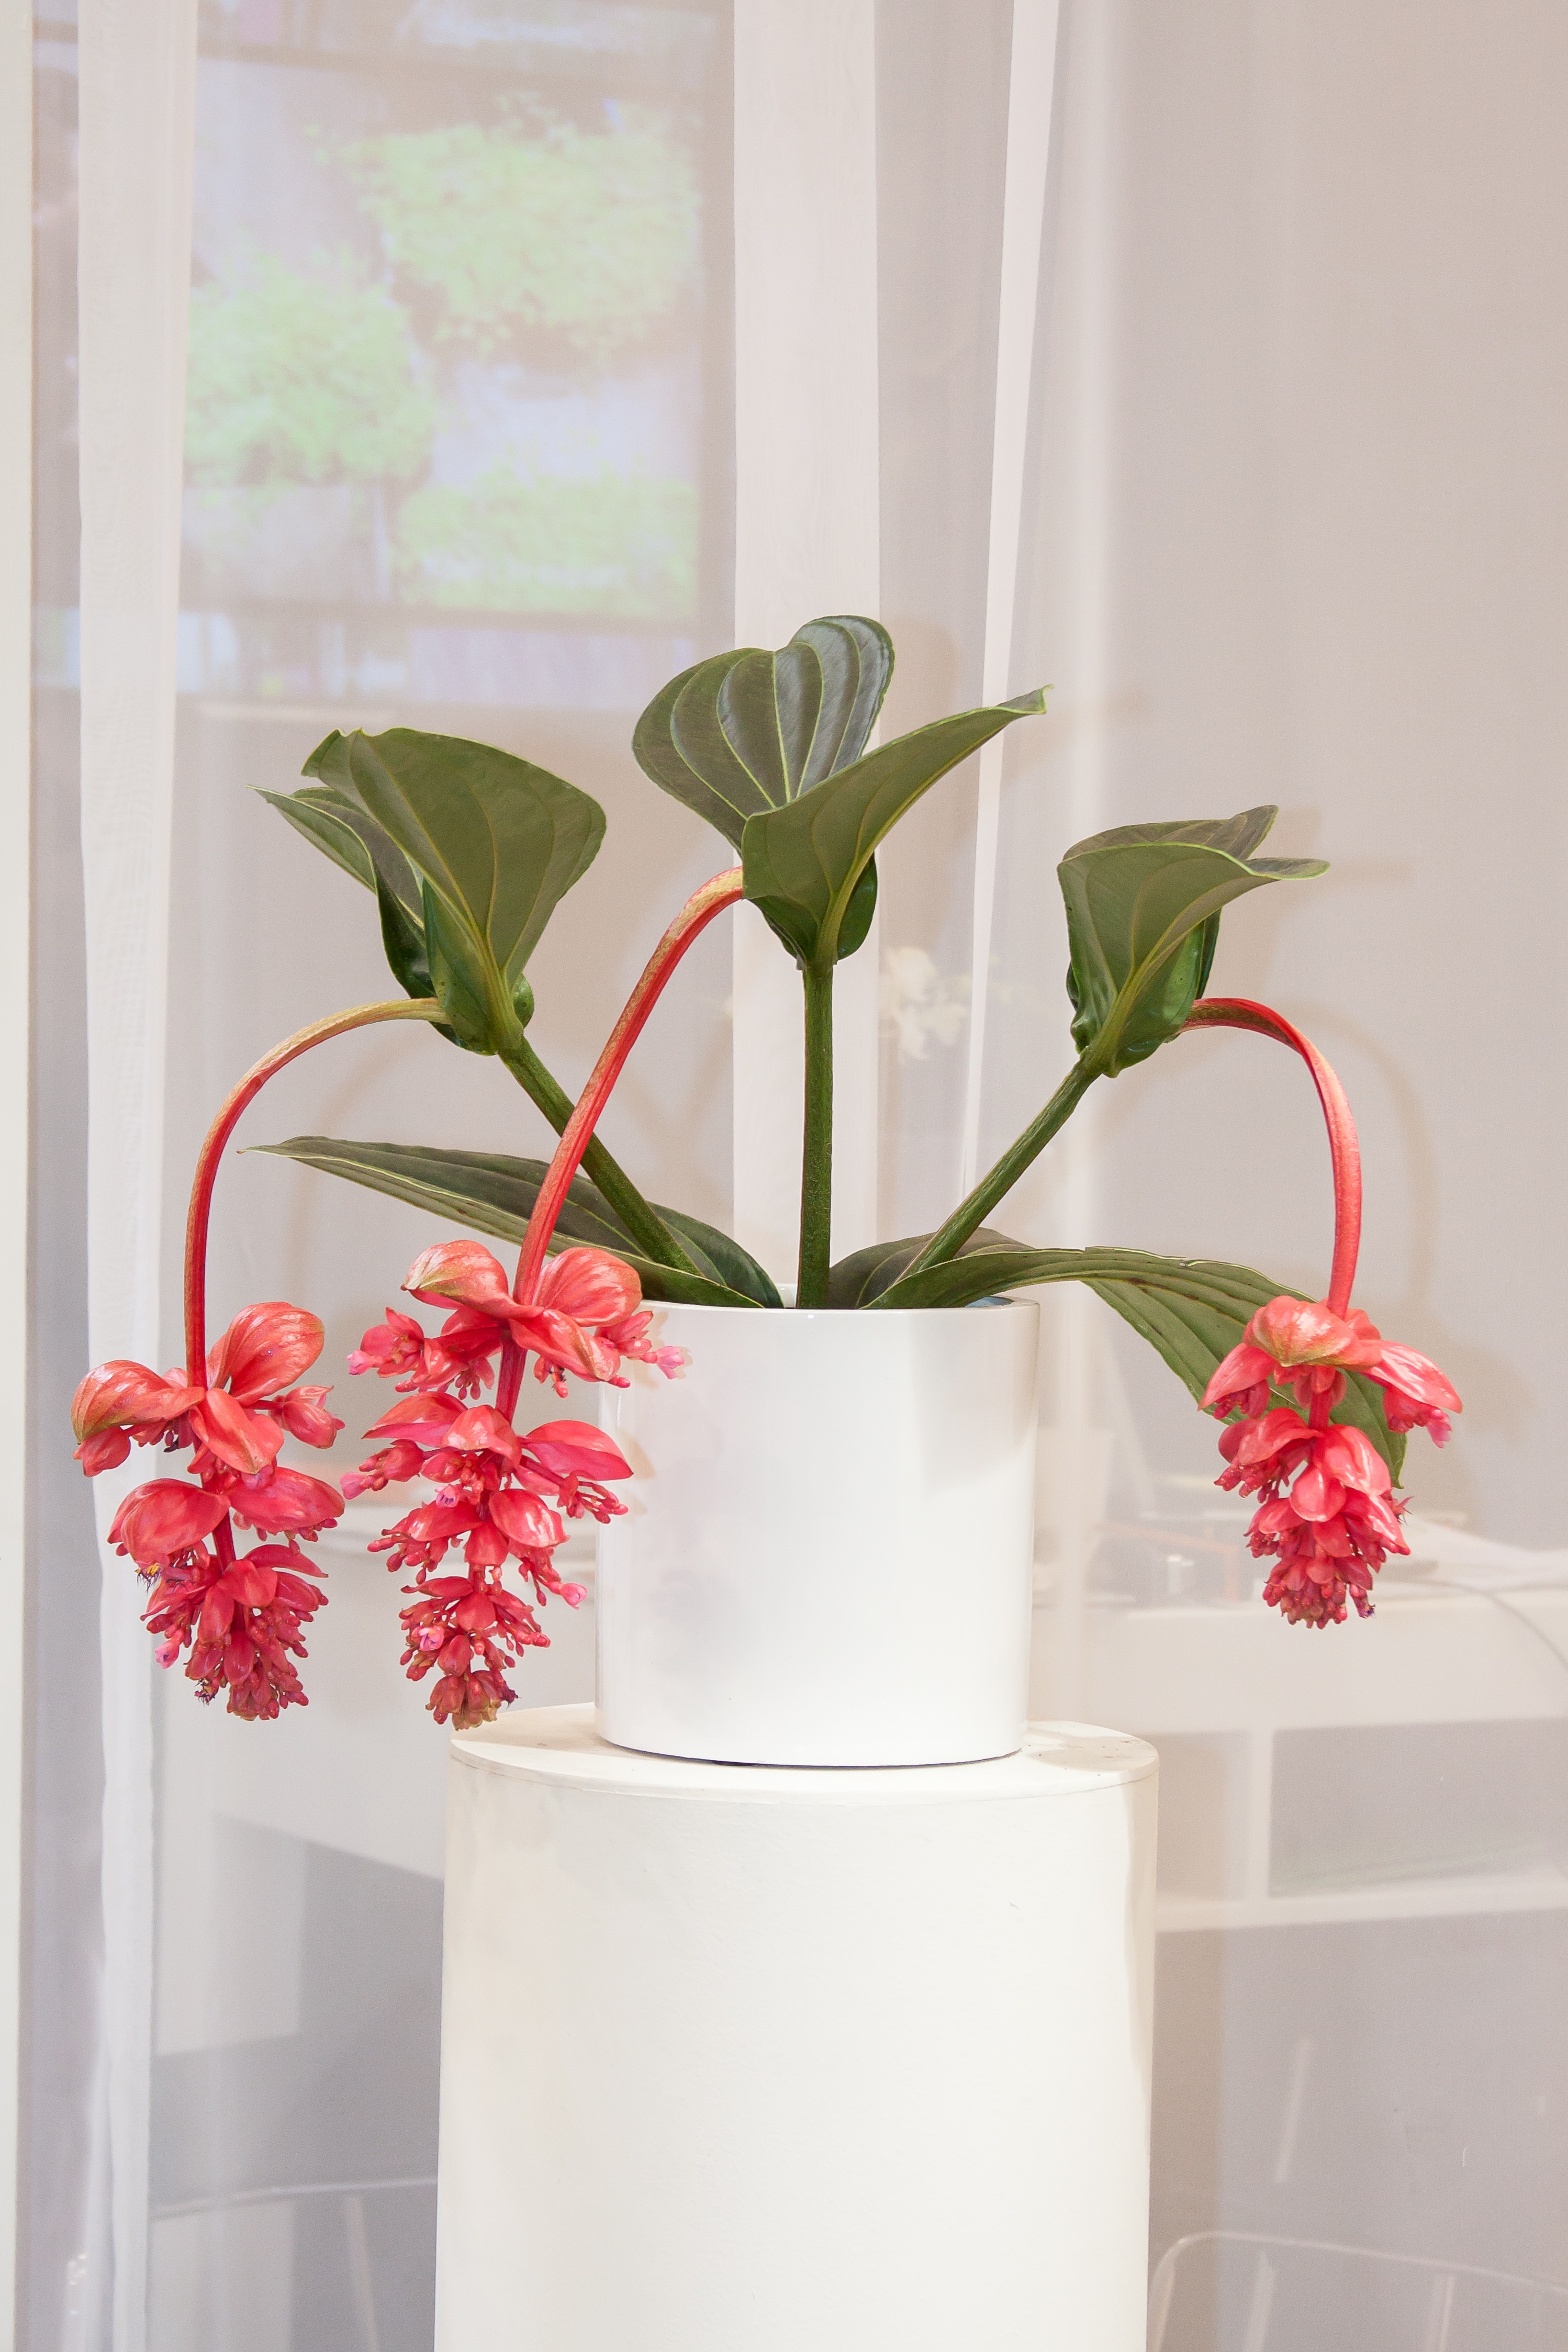
nature, branch, blossom, plant, white, flower, bloom, window, vase, green, red, pink, lighting, interior design, art, flowerpot, philippines, floristry, pink flower, flowering plant, medinilla, exclusiv, cut flowers, ikebana, bromeliad, floral design, centrepiece, artificial flower, window covering, flower arranging, black mouth growths